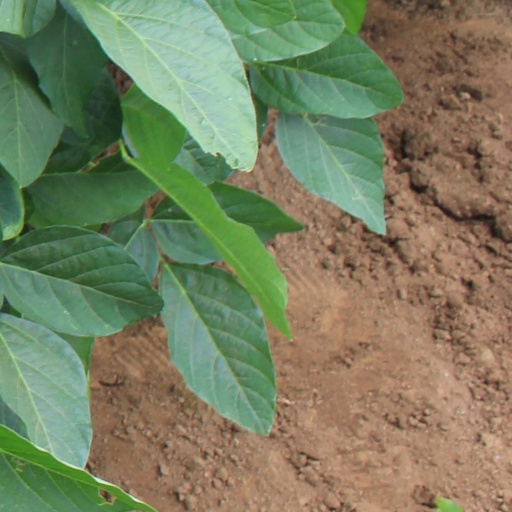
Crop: soybean